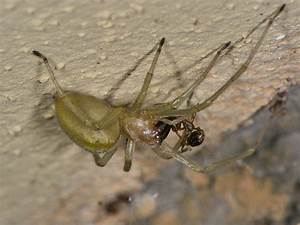
Label: spider